Power-line communication

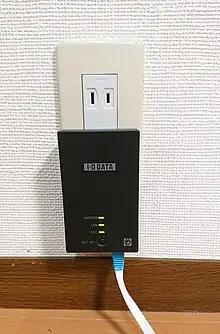
Power line adapter

Power-line communication (PLC) is the carrying of data on a conductor (the "power-line carrier") that is also used simultaneously for AC electric power transmission or electric power distribution to consumers.